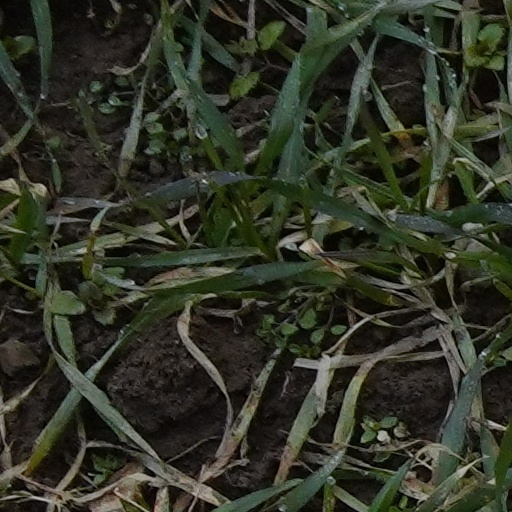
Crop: wheat